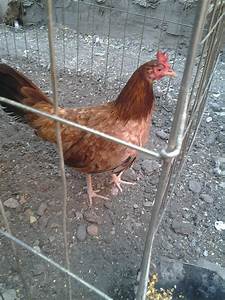
Label: chicken